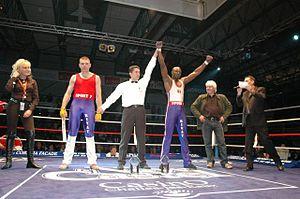
Enoch EFFAH
Né le 1ᵉʳ mai 1983 à Melun, Enoch Effah est un boxeur et entrepreneur français. Il est à la tête du groupe Nokefa. Il dirige des centres de leadership et de remise en forme et intervient auprès d'entreprises, autour de programmes de formation et séminaires.